Barn Bluff (Red Wing, Minnesota)

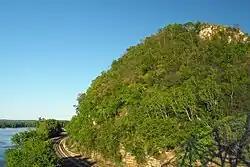
Barn Bluff from the Red Wing Bridge

Barn Bluff (frequently anglicized to He Mni Can) is a bluff along the Mississippi River in Red Wing, Minnesota, United States. The bluff is considered sacred by the Dakota people because it is the site of many burial mounds. During the 19th century, the bluff functioned as a visual reference for explorers and travelers and later served as a limestone quarry.